Dynacom MX1600

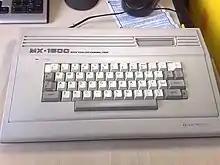
Dynacom MX-1600

The MX-1600 was an 8-bit home computer produced in Brazil by the company "Dynacom" in 1985. It was one of the many clone machines based on the TRS-80 Color Computer introduced during the Brazilian "Market Reserve", like the Codimex CD-6809 or Prológica CP 400 COLOR.